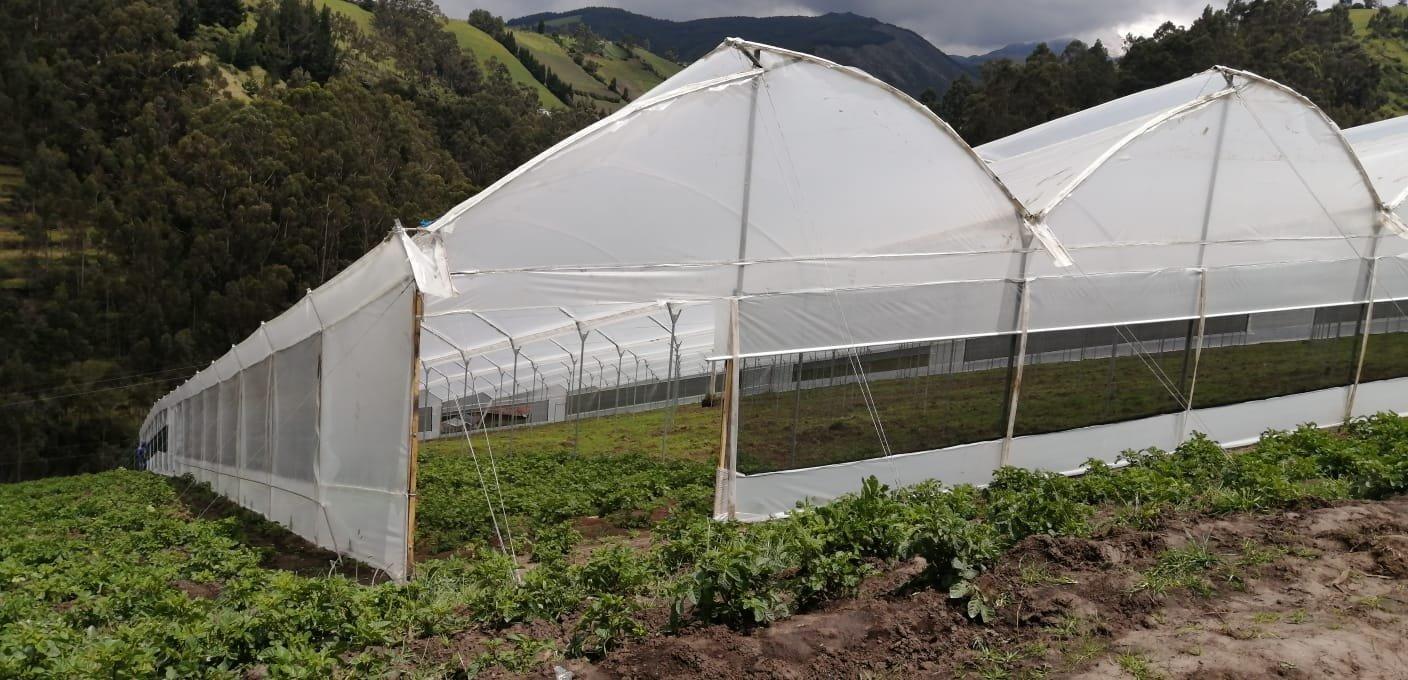
Nyumba ya plastiki iliyojengwa kwenye eneo la milimani au mteremko kwenye shamba lenye mazao ya kilimo imetengenezwa kwa plastiki maalum inayoruhusu mwanga kupenya lakini pia inalinda mimea dhidi ya hali mbaya ya hewa. Ipo katikati ya eneo la kilimo lenye mimea ya kijani inayo kuwa vizuri ikizunguka nyumba hiyo. Mandhari ni ya milima na miti ya misitu.